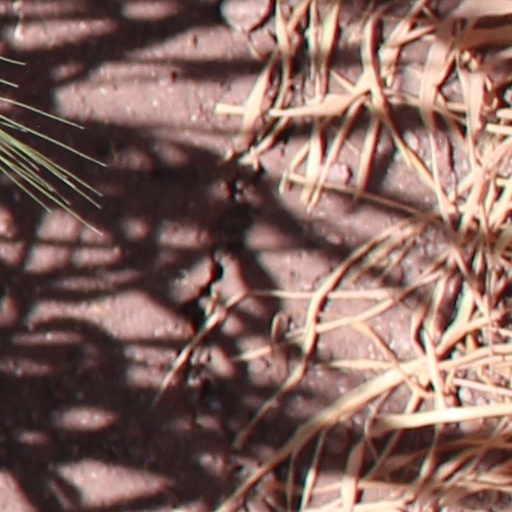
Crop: wheat